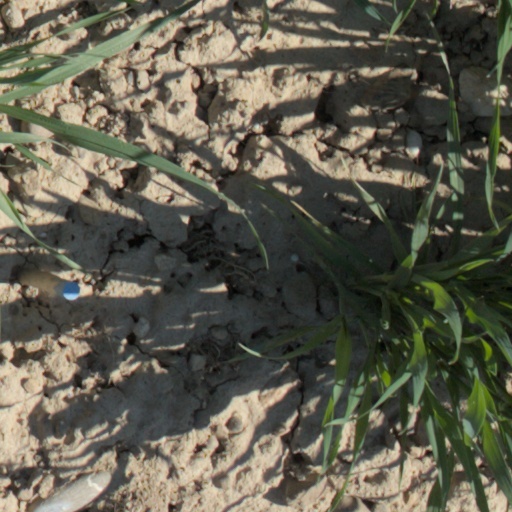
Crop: wheat